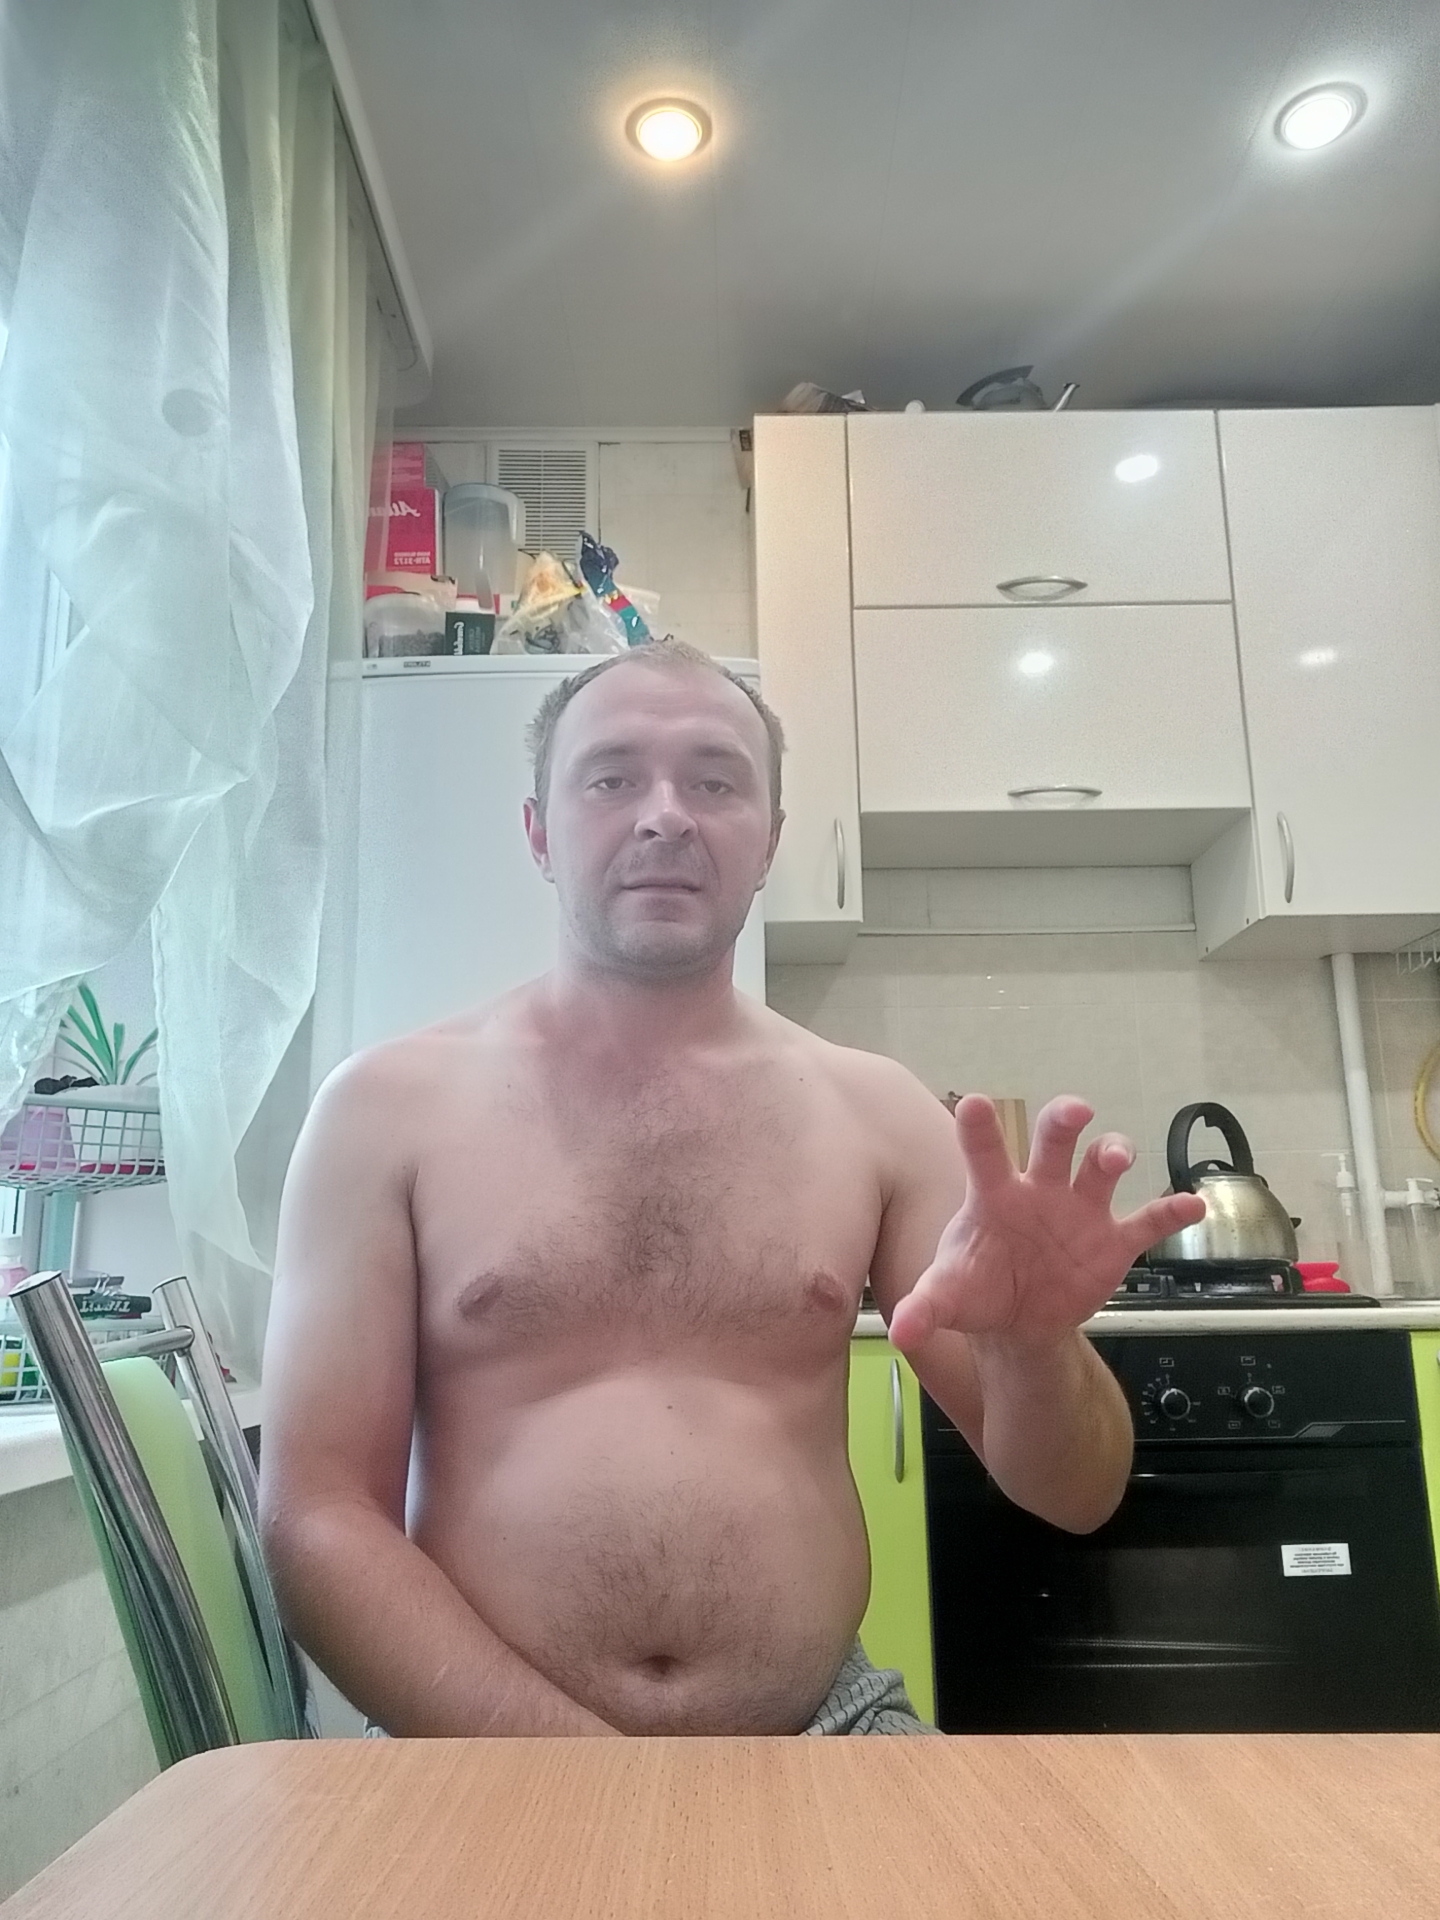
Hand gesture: grabbing